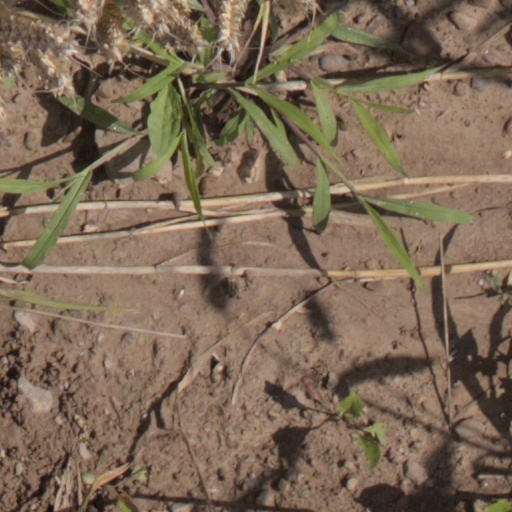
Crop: wheat